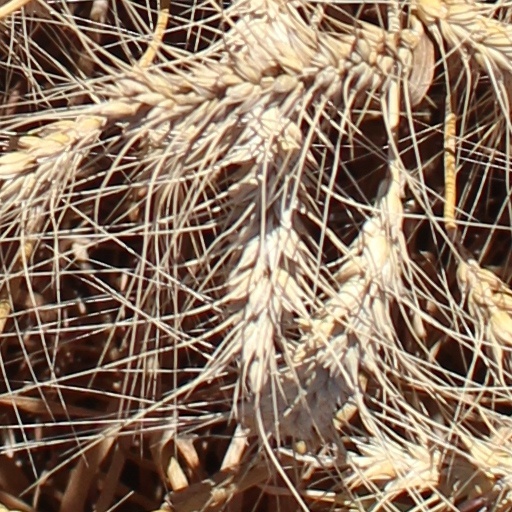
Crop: wheat